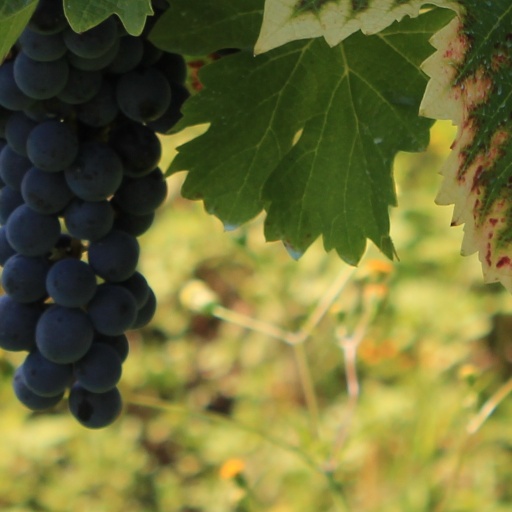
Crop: grape